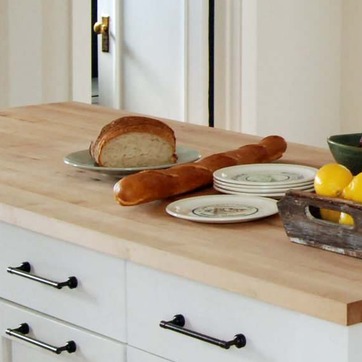
Material: food